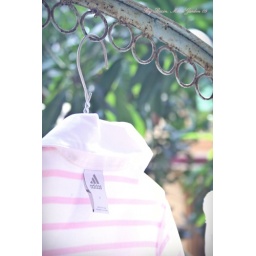
From my bedroom's window pane :D. the balcony in the shade of a big mango tree:)